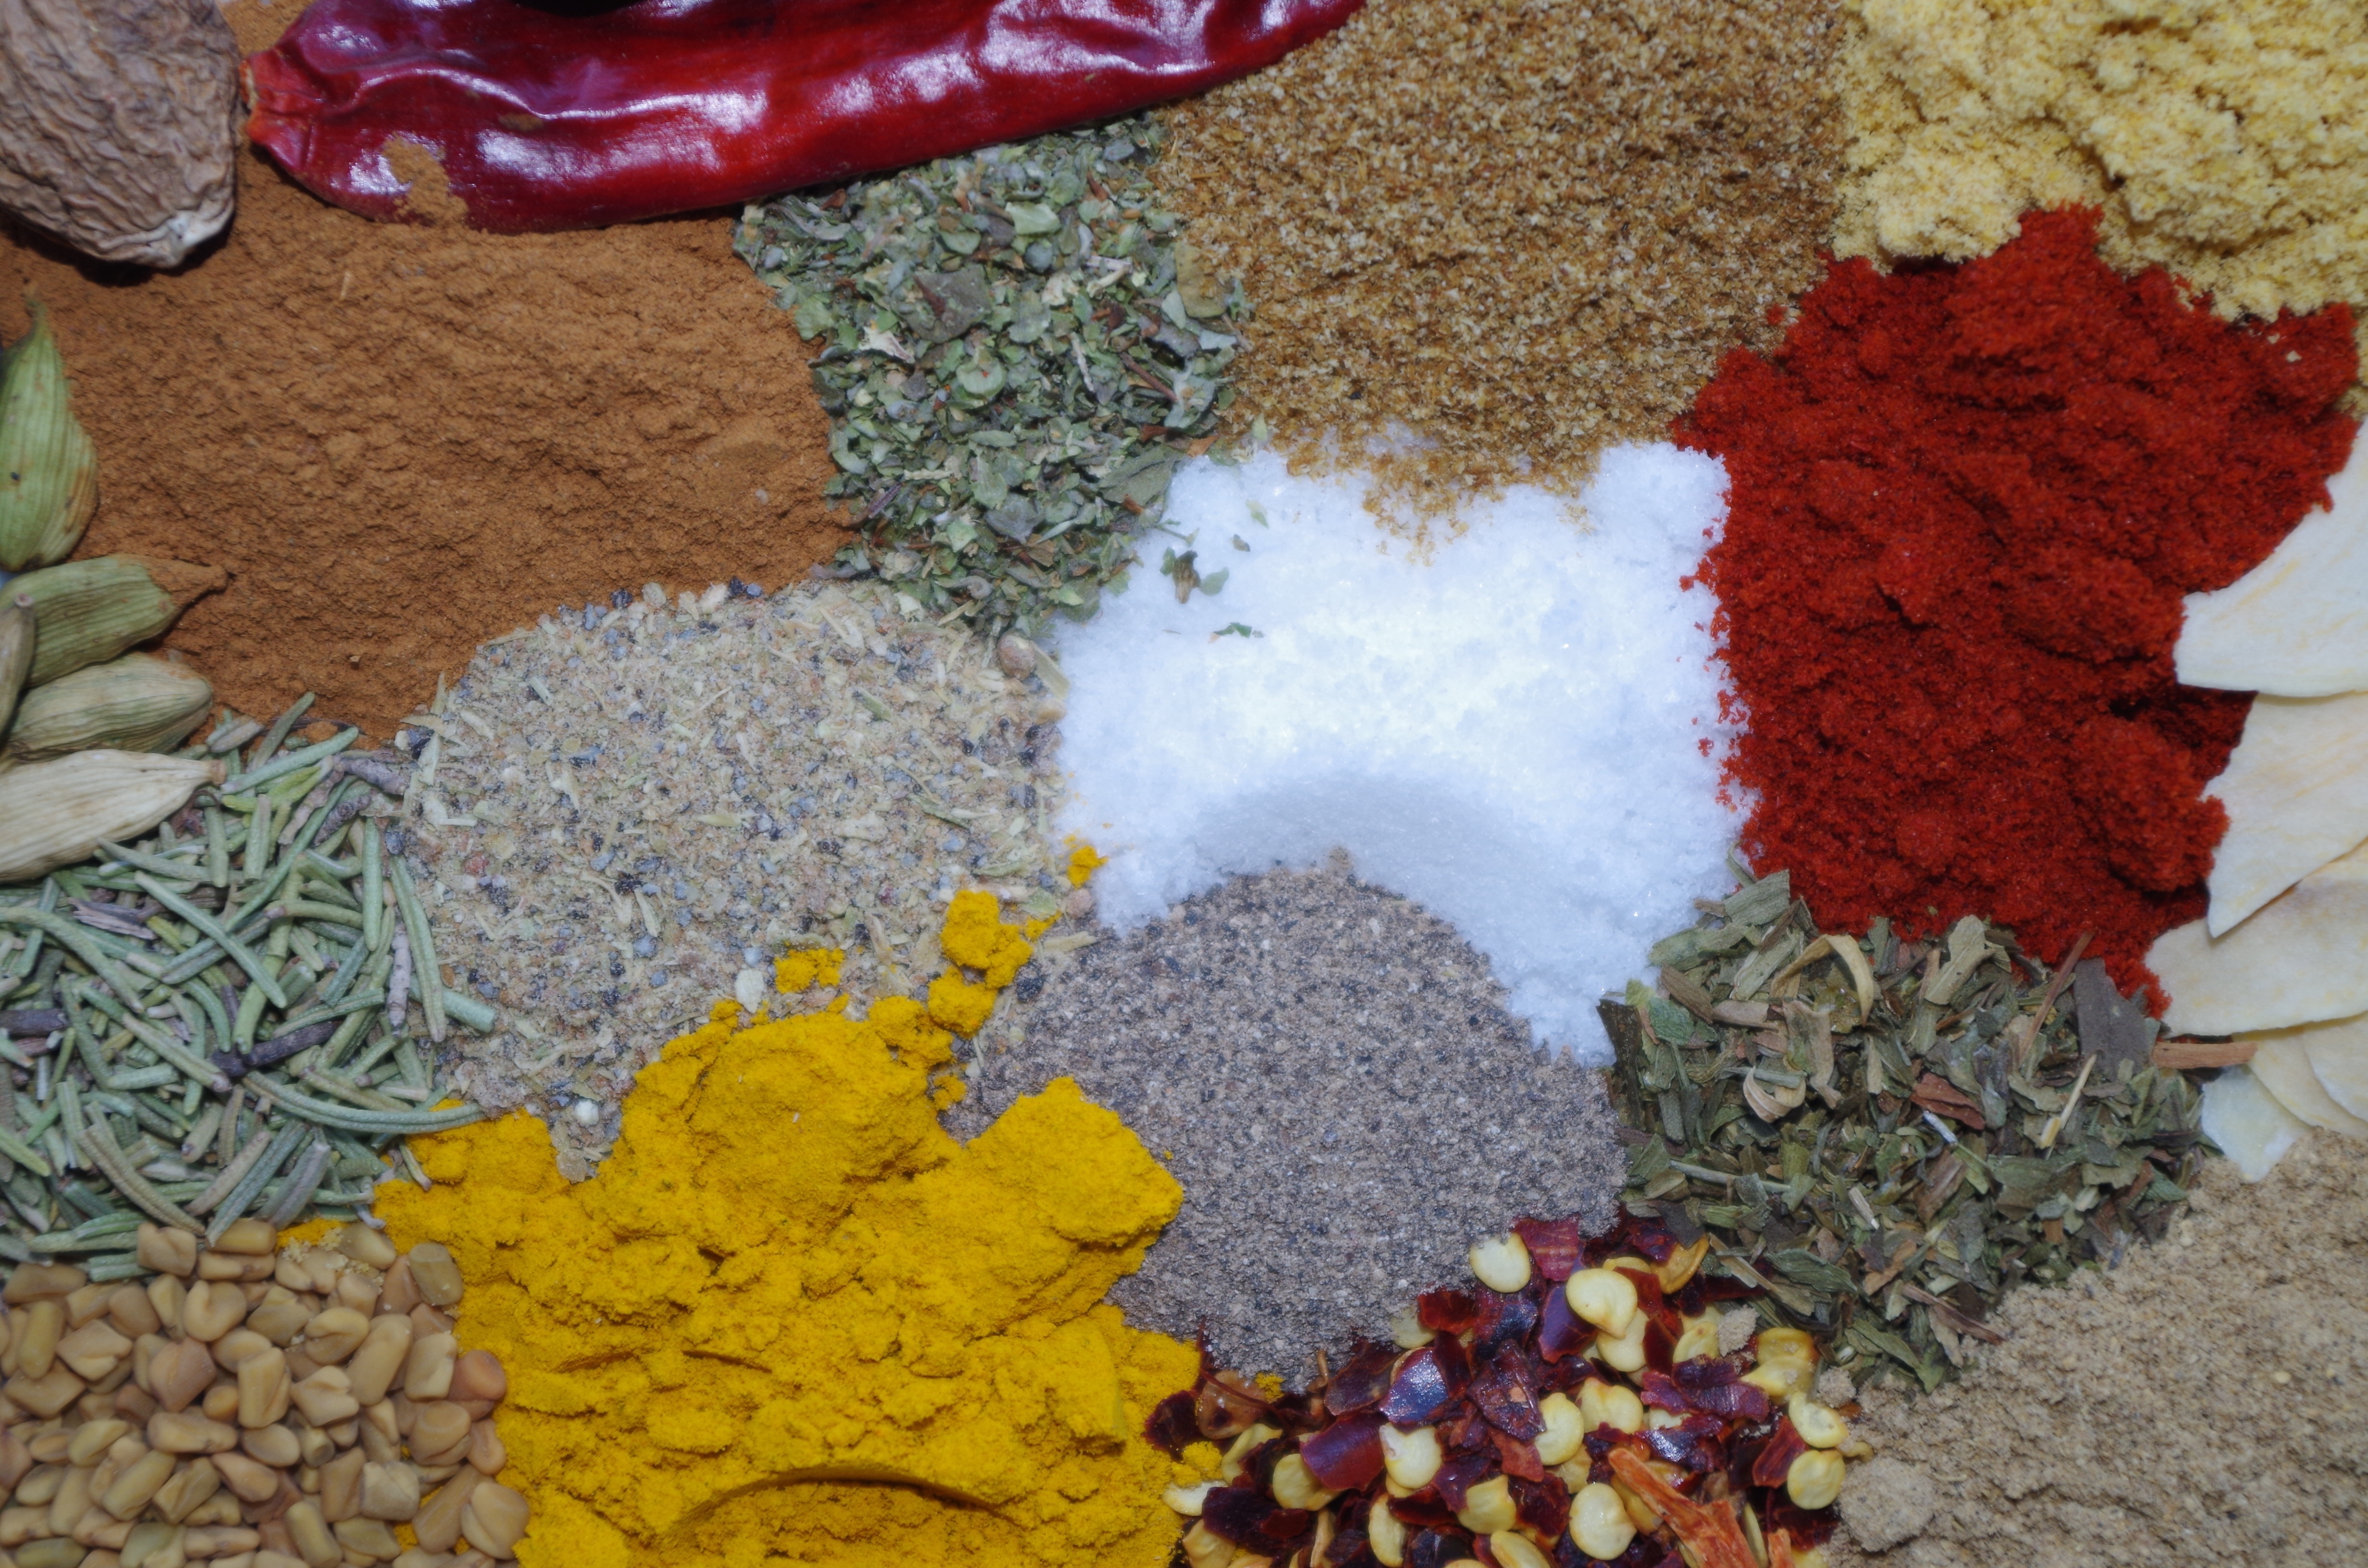
flower, food, color, soil, salt, turmeric, christmas decoration, paprika, rosemary, cayenne pepper, colorful spices